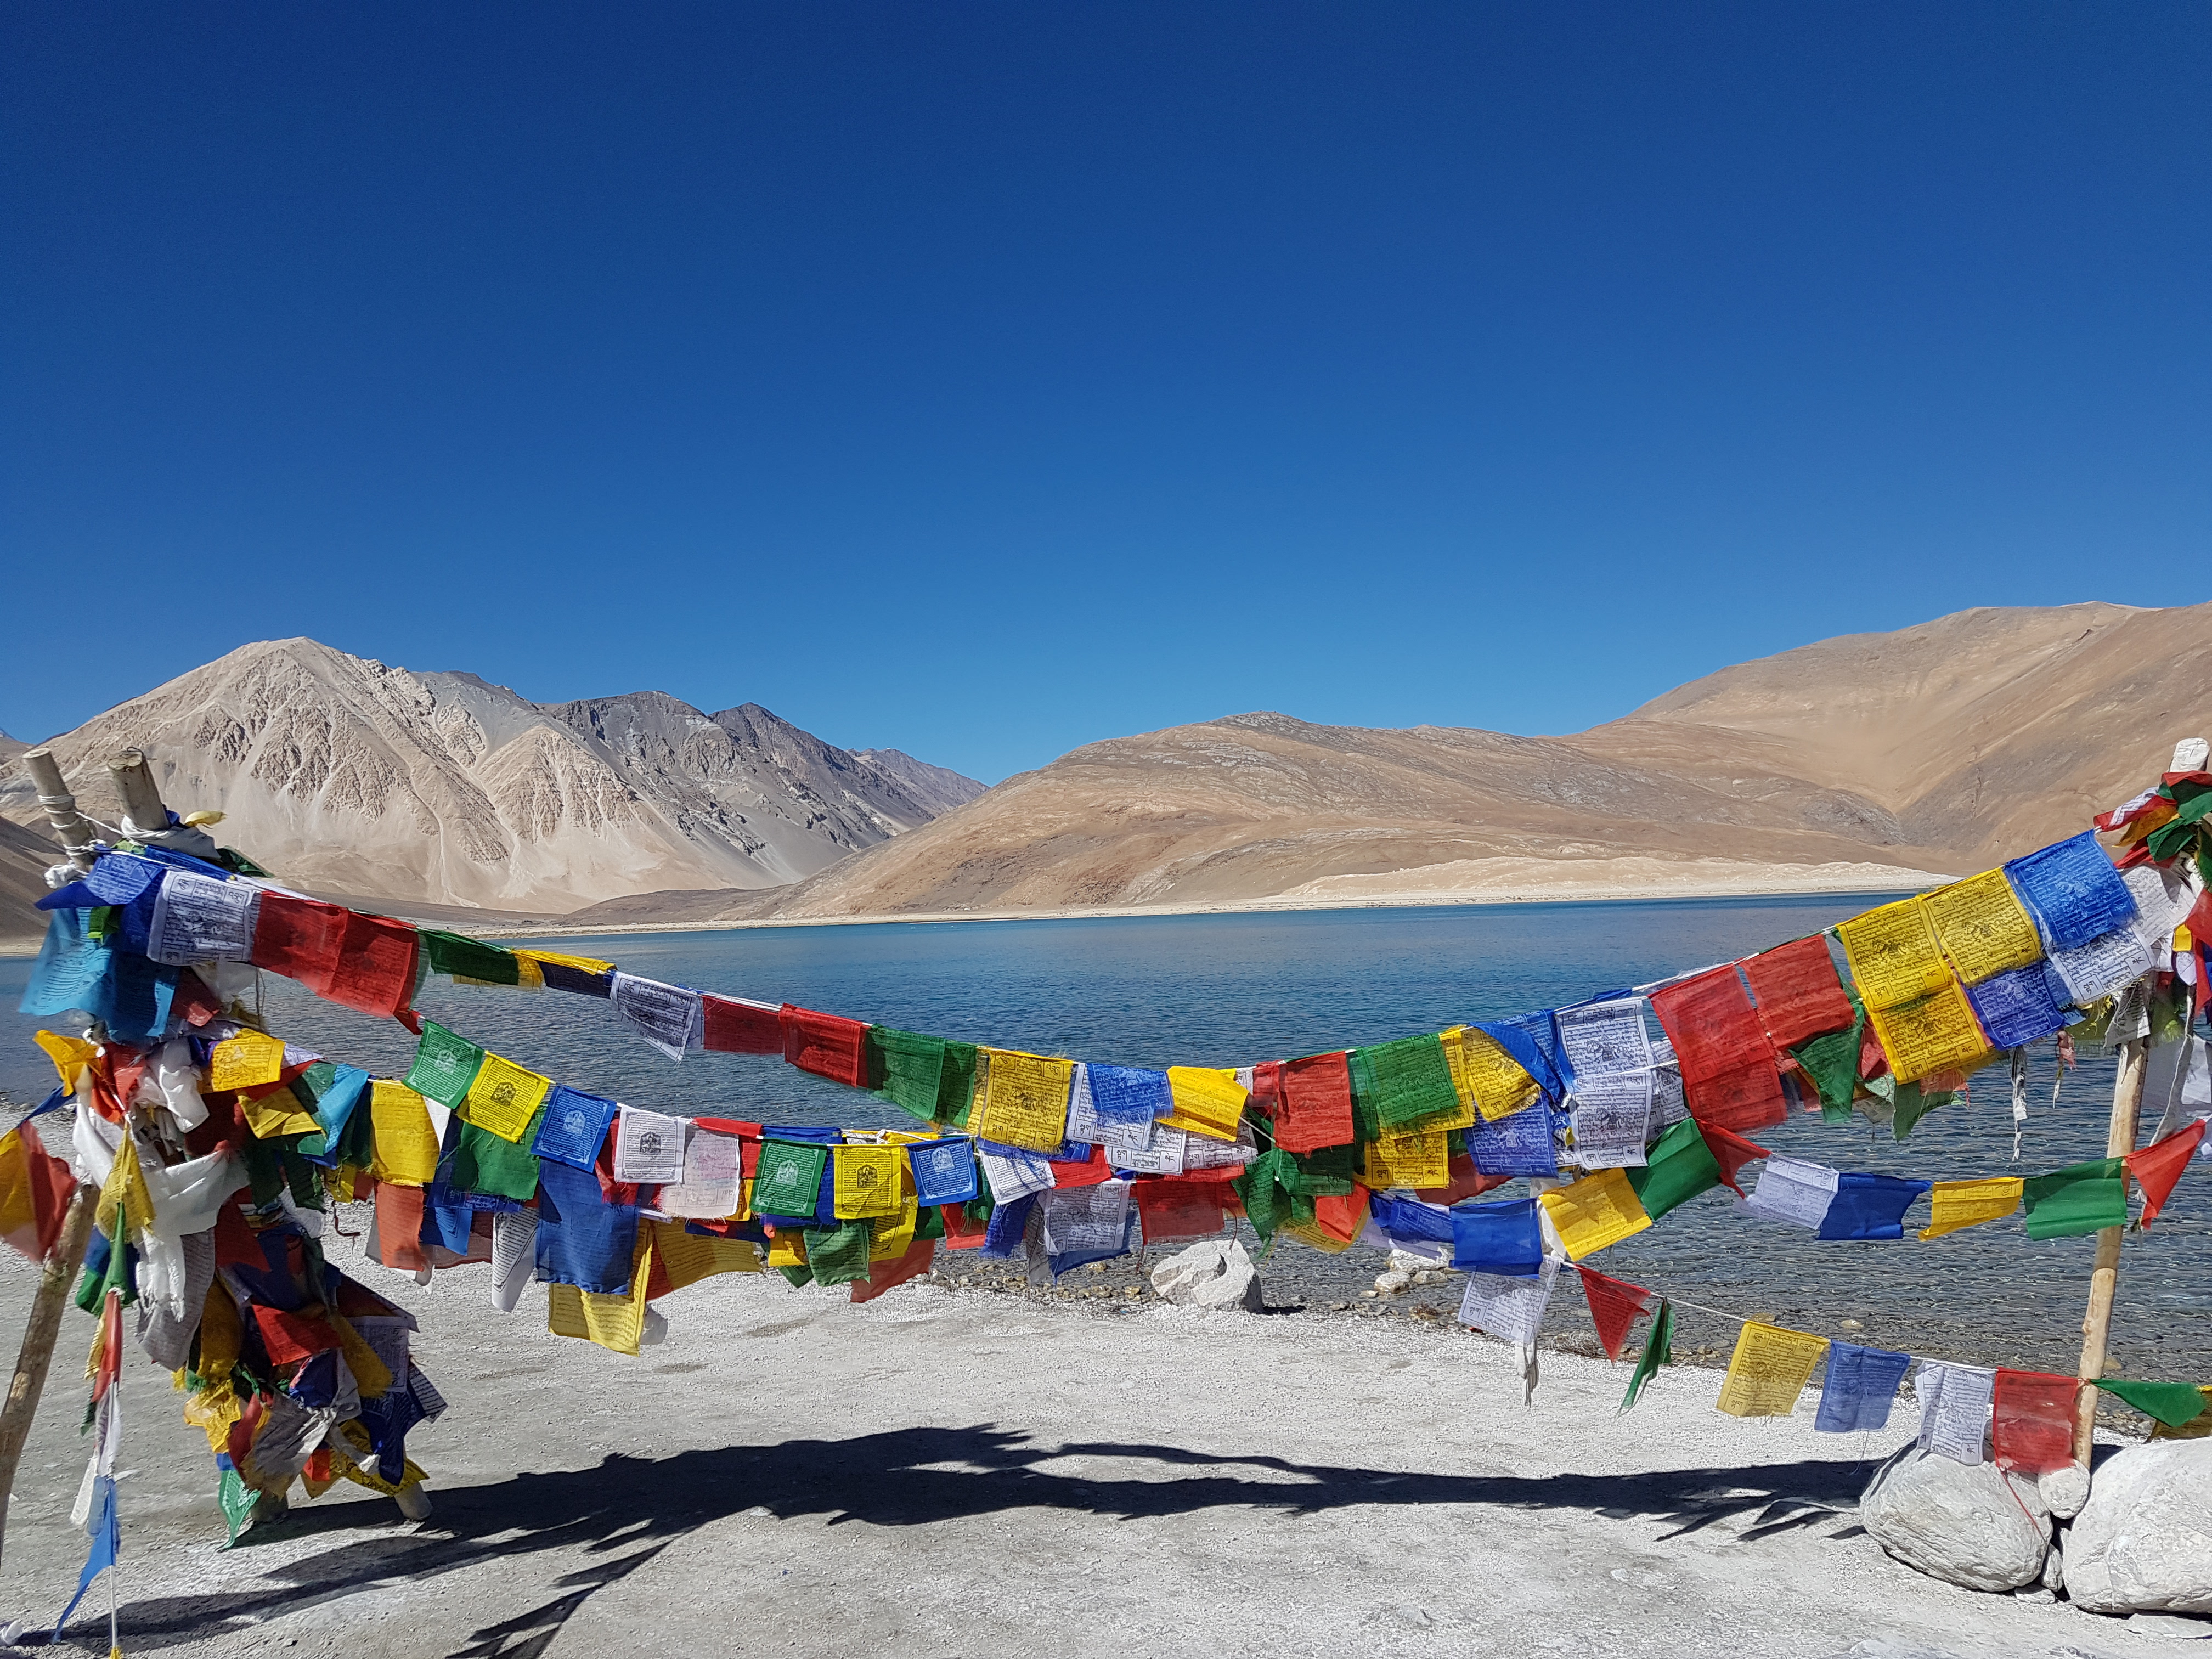
pangong lake, ladakh, blue, mountainous landforms, snow, winter, mountain range, sky, mountain, geological phenomenon, tourism, arctic, alps, glacial landform, cloud, vacation, ice, landscape, elevation, leisure, recreation, fell, summit, adventure